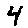
Label: 4